Nestor of Thessaloniki

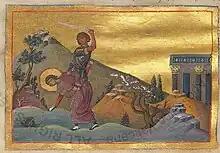
Martyrdom of Nestor, depicted in the 11th century Menologion of Basil II.

Maximian, the emperor, was angered by this and ordered that Nestor be slain with his own sword.